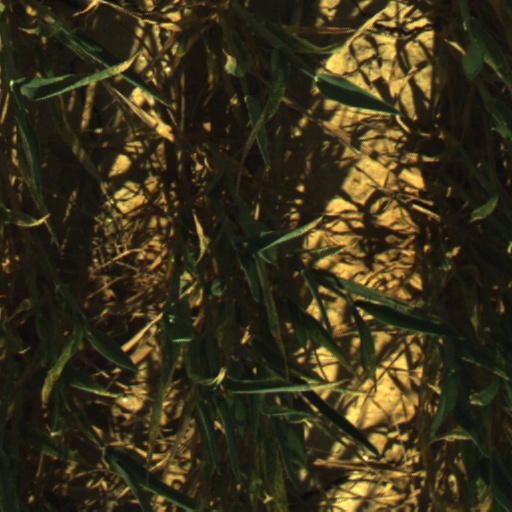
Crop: wheat